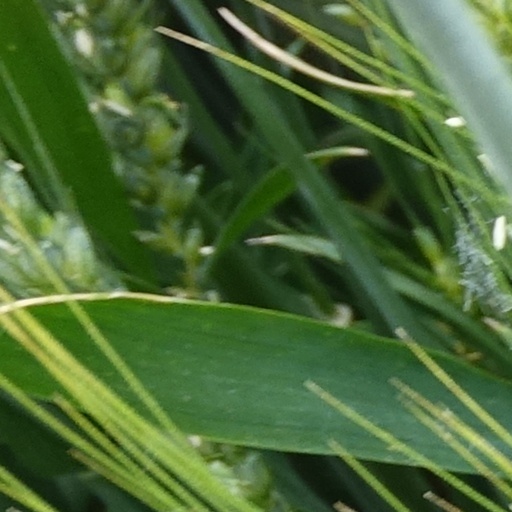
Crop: wheat